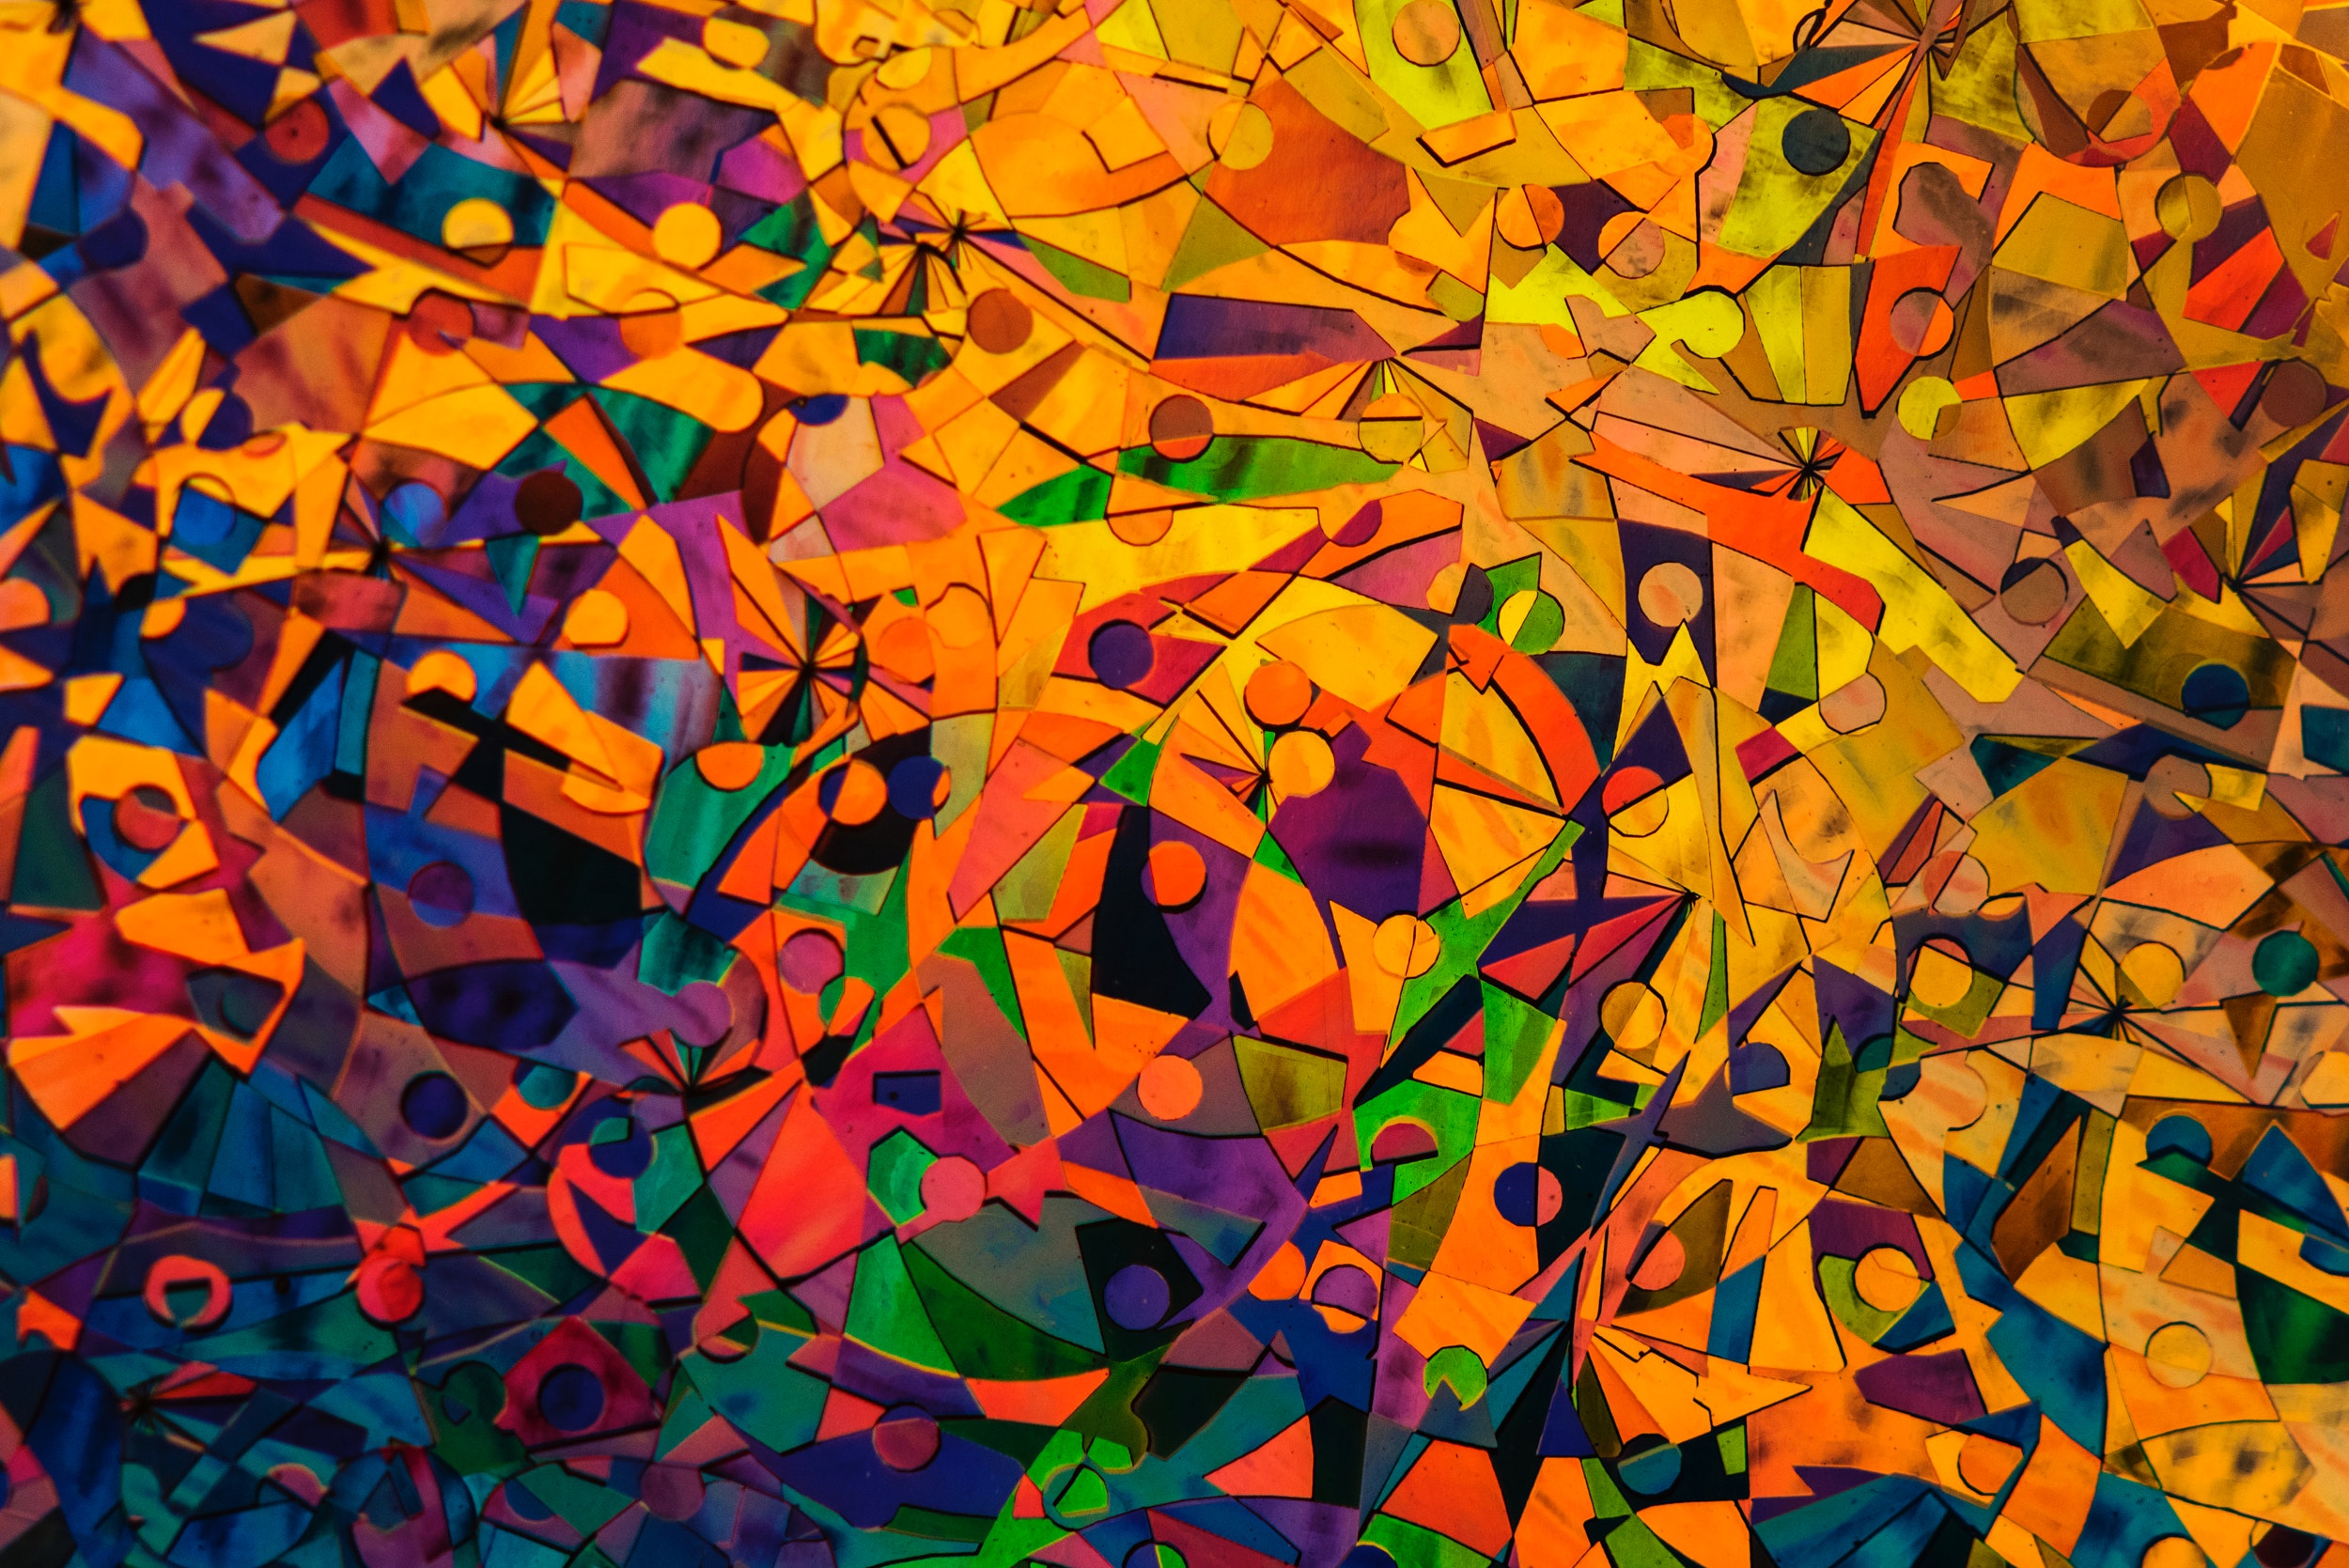
orange, Colorfulness, psychedelic art, pattern, leaf, design, visual arts, modern art, art, graphic design, Tints and shades